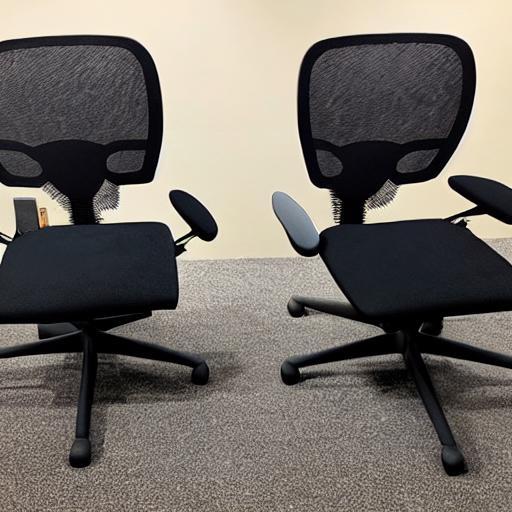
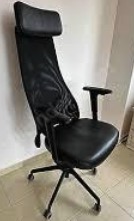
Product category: items_chair
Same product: no